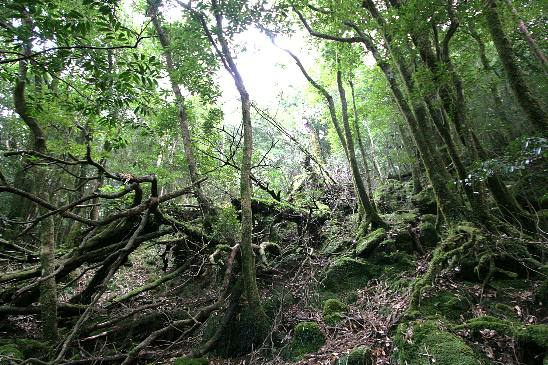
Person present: No